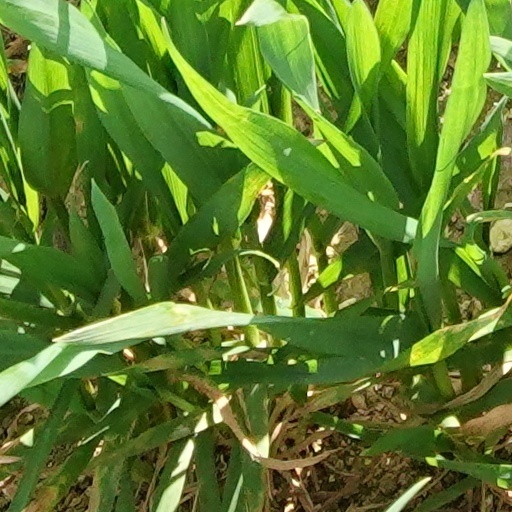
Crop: wheat